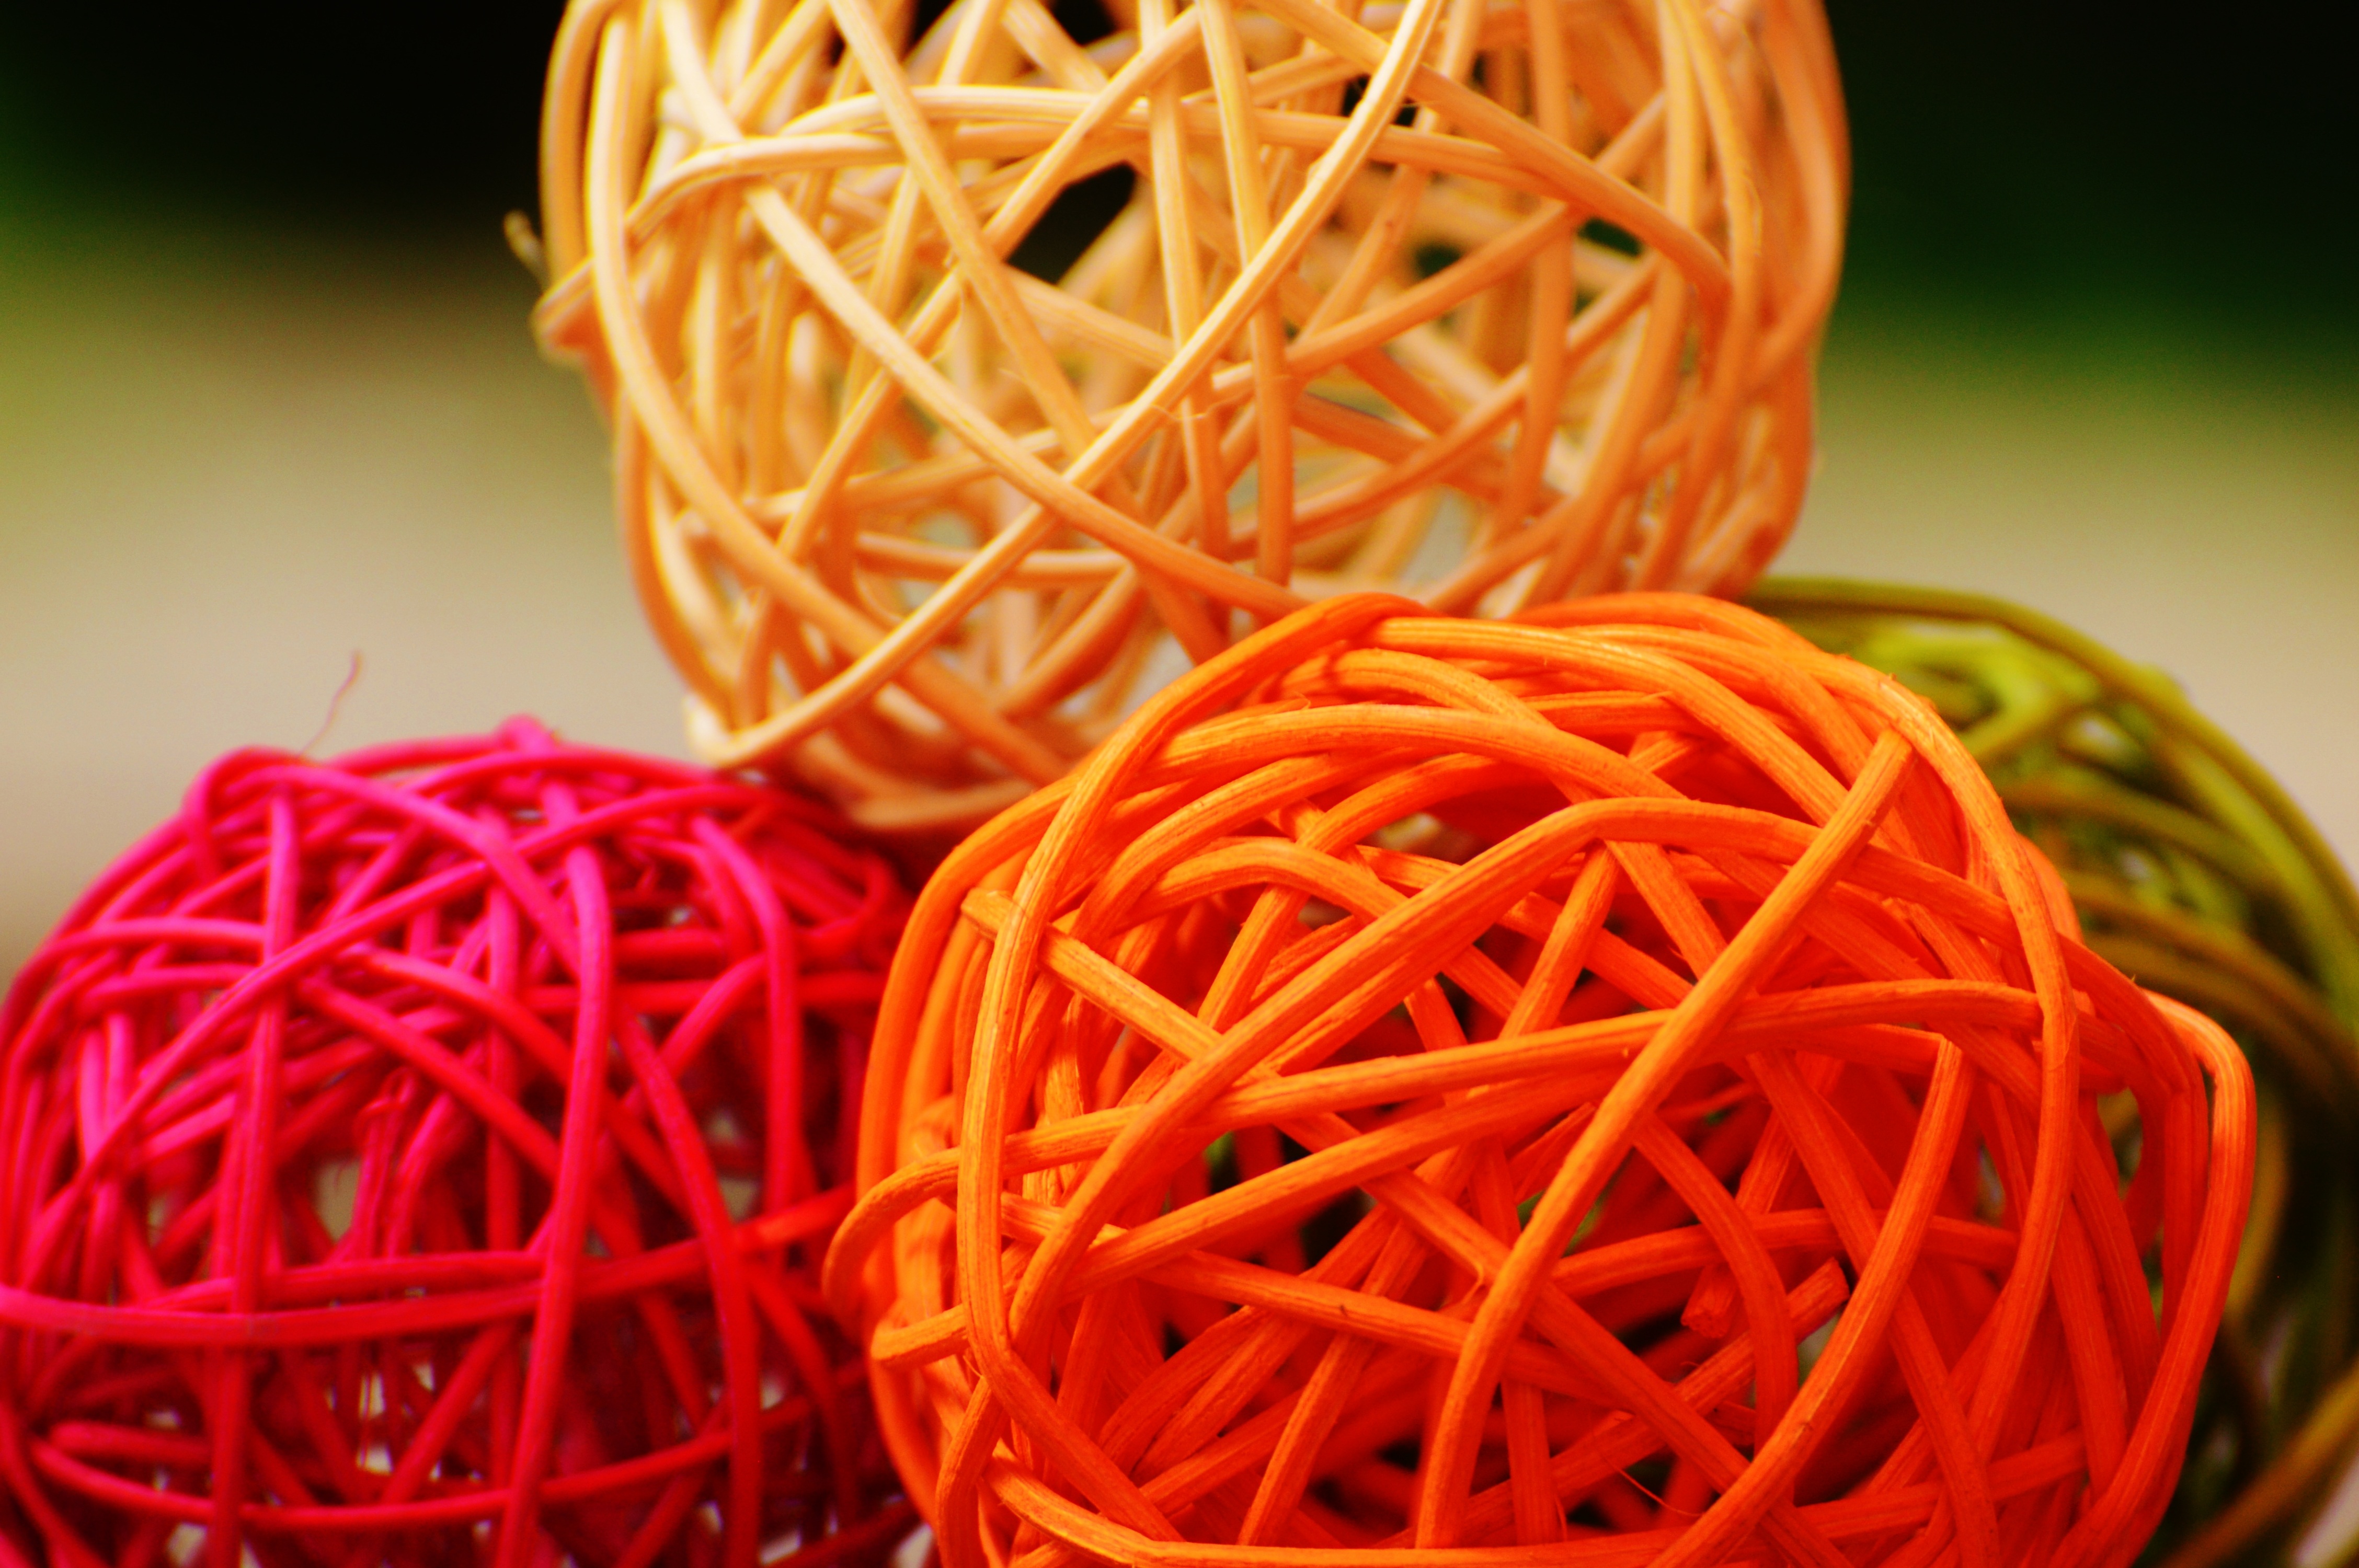
wood, flower, decoration, food, red, produce, vegetable, color, colorful, braid, balls, spaghetti